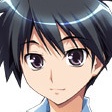
Portrait style: Anime Portrait